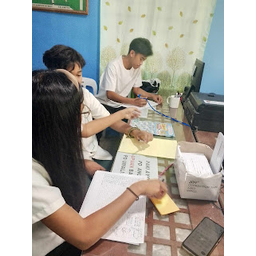
Label: paper